Throw Down (film)

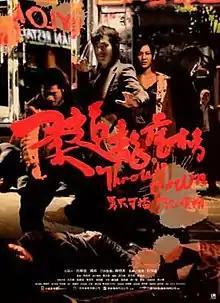

Throw Down (Judo Dragon and the Tiger List) is a 2004 Hong Kong martial arts film directed by Johnnie To and starring Louis Koo, Aaron Kwok, Cherrie Ying, and Tony Leung Ka-fai. To dedicated the film to the late Japanese filmmaker Akira Kurosawa and, in making it, had drawn upon elements of Kurosawa's debut feature, "Sanshiro Sugata". "Throw Down" had its premiere at the 61st Venice International Film Festival.